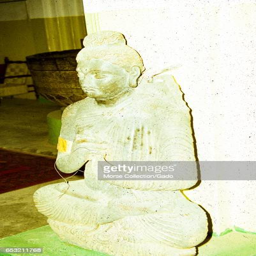
view of an ancient stone buddha statue on display